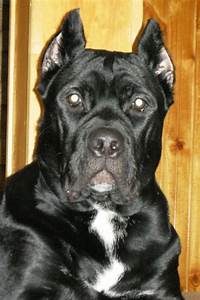
Label: cane